Almeda C. Adams

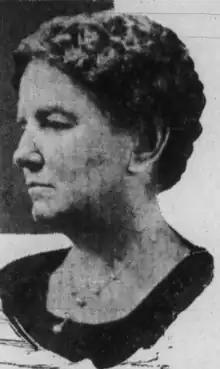
Almeda C. Adams, from a 1927 newspaper

Almeda C. Adams (February 26, 1865 – September 8, 1949) was a musician, teacher, and author who, with the assistance of Adelle Prentiss Hughes, founded the Cleveland Music School Settlement.